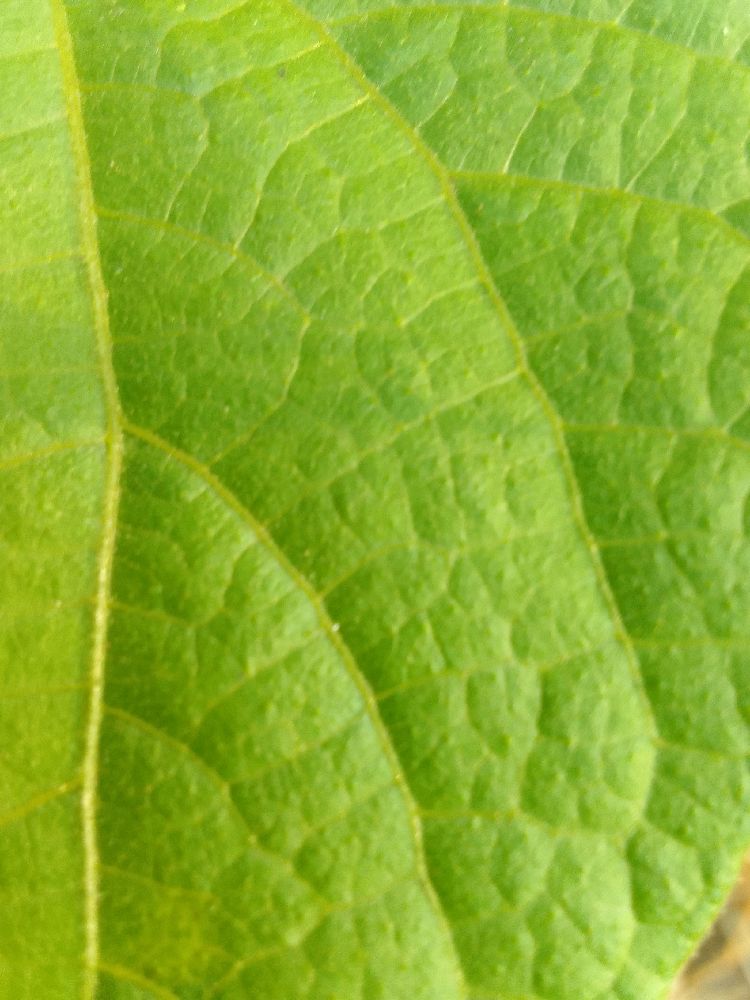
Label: healthy